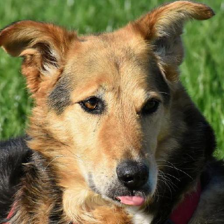
Label: animals